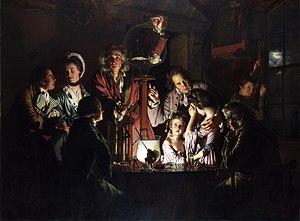
Le vide, ou « vide existentiel », est une condition humaine caractérisée par un sentiment d'ennui généralisé, d'aliénation et d'apathie. Des sentiments de vide peuvent survenir pendant la dysthymie, la déprime, la solitude, l'anhédonie, le désespoir, ou autres troubles émotionnels/mentaux, dont les troubles de la personnalité schizoïde, schizotypique, borderline, et le trouble du déficit de l'attention.
Un « vieux maître » est un peintre de qualité importante qui a travaillé en Europe vers le début du XVIᵉ siècle. L'expression désigne également un tableau de l'un de ces peintres. Il existe aussi des vieux maîtres de l'estampe, équivalents pour l'art de l'estampe de la même époque, ainsi que les vieux maîtres du dessin.
L’expérimentation animale consiste à utiliser des animaux comme substitut ou « modèle », pour mieux comprendre la physiologie d'un organisme et ses réponses à divers facteurs ou substances, et tout particulièrement pour tenter de prévoir ce qui se passe chez l'Homme.
1768 est une année bissextile commençant un vendredi.
Joseph Wright, appelé Joseph Wright of Derby, né le 3 septembre 1734 à Derby et mort le 29 août 1797 dans la même ville, est un peintre paysagiste et portraitiste britannique. Il a été reconnu comme « le premier peintre professionnel à représenter l'esprit de la révolution industrielle ».
La National Gallery de Londres est le musée national d'art le plus important de Grande-Bretagne, situé à Trafalgar Square, dans le centre de Londres. Fondé en 1824 avec l'achat initial de 36 tableaux par le gouvernement britannique, ses collections se montent aujourd'hui à environ 2 300 peintures, datant du milieu du XIIIᵉ siècle à 1900, dont l'essentiel est visible par le public. Cette page présente les œuvres les plus importantes de la collection, qui, contrairement aux autres grands musées européens, ne comprend que des peintures.